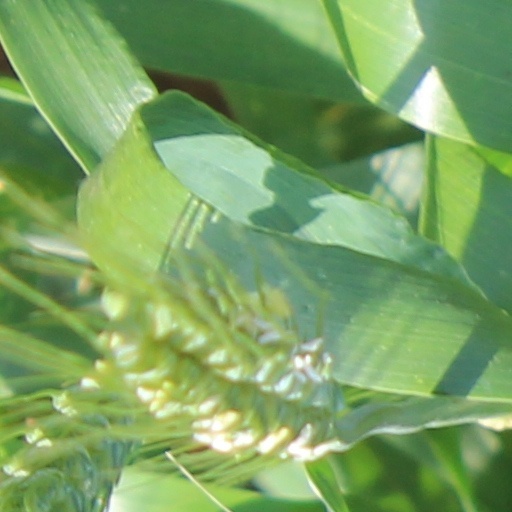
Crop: wheat